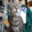
Label: cat